Manganese germanide

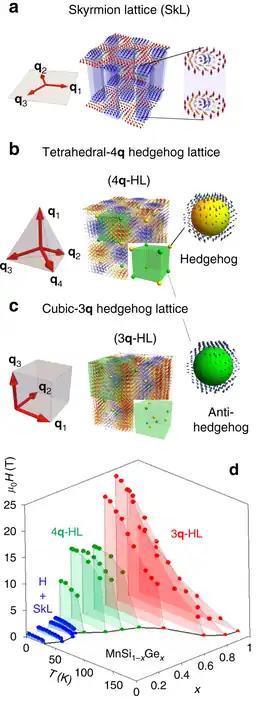
Experimental phase diagram of MnSiGe alloys, revealing magnetic skyrmion, tetrahedral and cubic hedgehog spin arrangements at different compositions x.

At low temperatures, MnGe and its relative MnSi exhibit unusual spatial arrangements of electron spin, which were named magnetic skyrmion, tetrahedral and cubic hedgehog lattices. Their structure can be controlled not only by the Si/Ge ratio, but also by temperature and magnetic field. This property has potential application in ultrahigh-density magnetic storage devices.